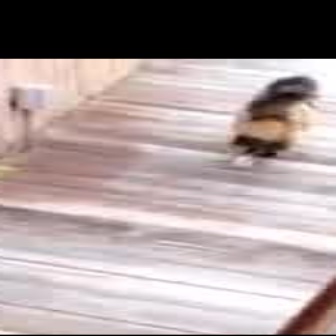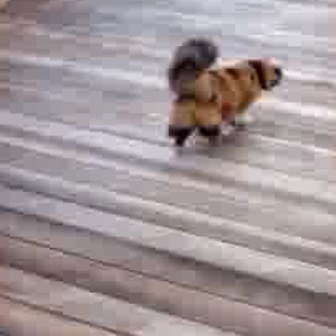
  Please identify the target specified by the bounding box [222,73,318,169] in the first image and locate it in the second image. Return the coordinates in [x_min,y_min,x_max,y_max] format.
Answer: [161,34,280,153]